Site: brandenburg
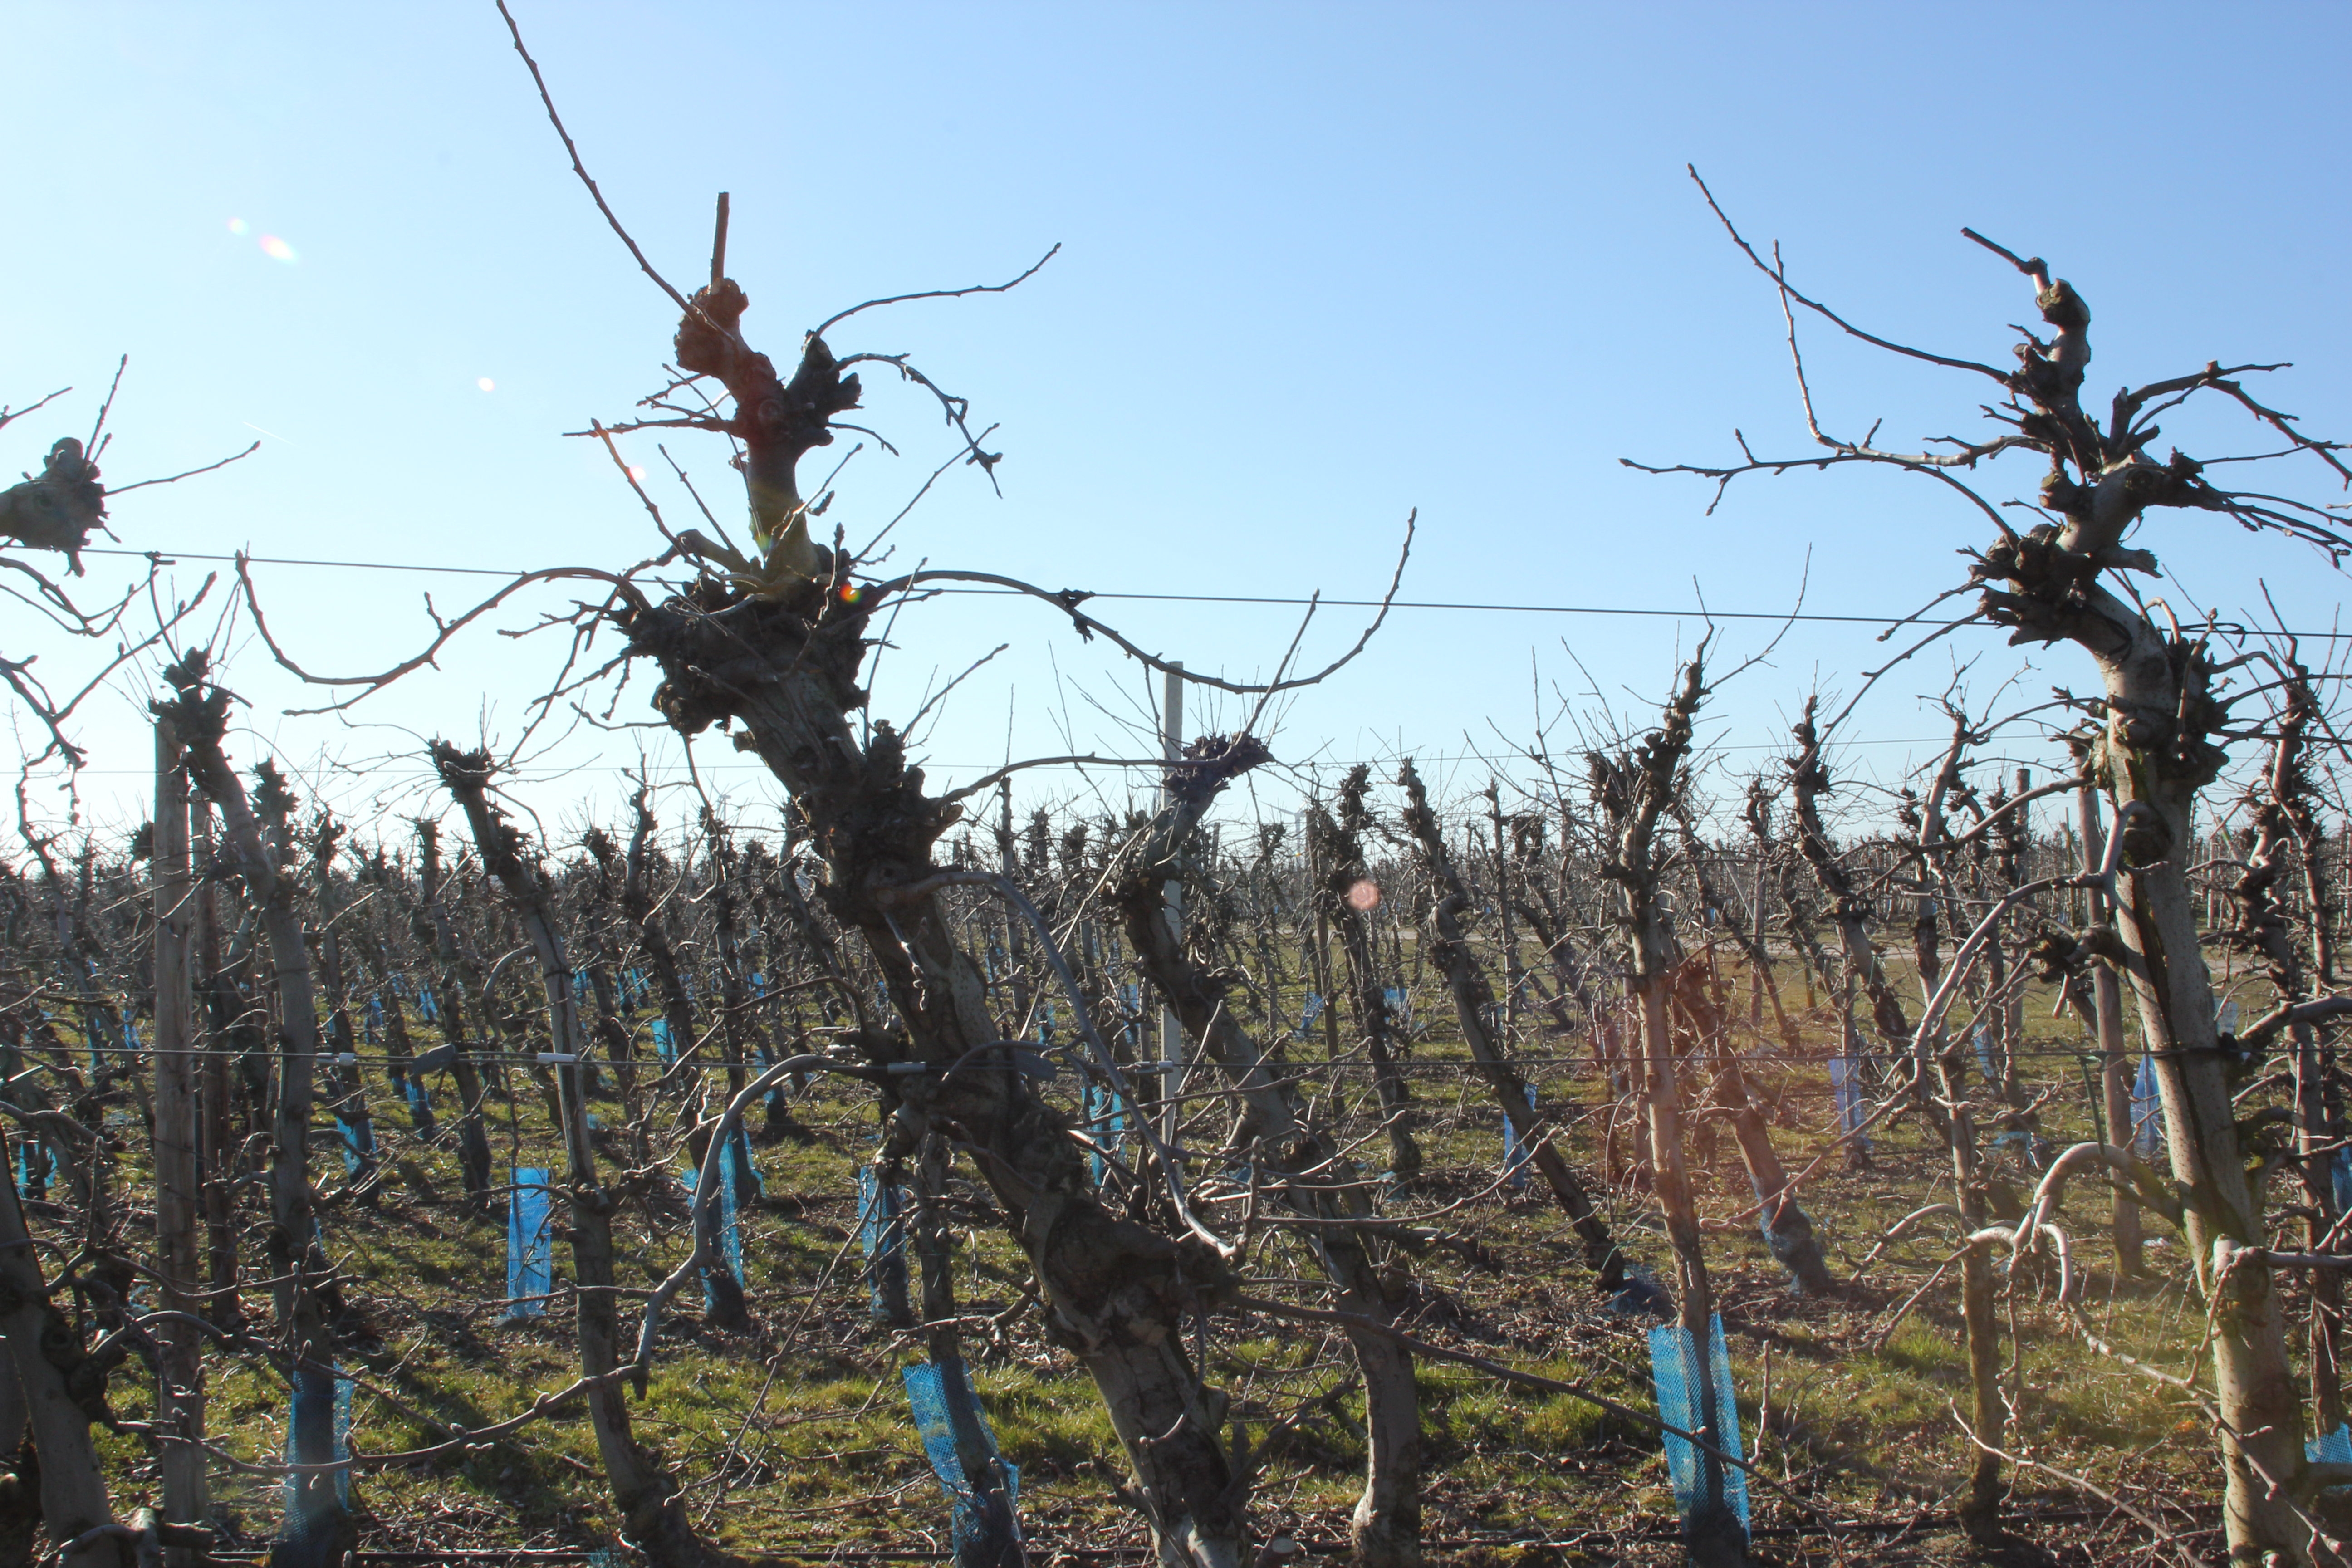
Growth stage (BBCH 03): Bud development